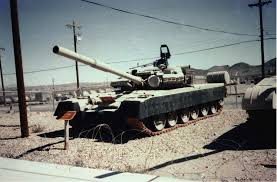
Label: T-80